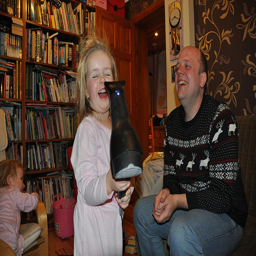
A YOUNG GIRL IS HAVING FUN BLOWING A HAIRDRYER ON HER FACE
a man that is sitting down laughing at a girl
a girl holding a hair dryer next to a clock and a shelf of books
A small girl laughing while holding a hair dryer
a male and two children some books a chair and a clock